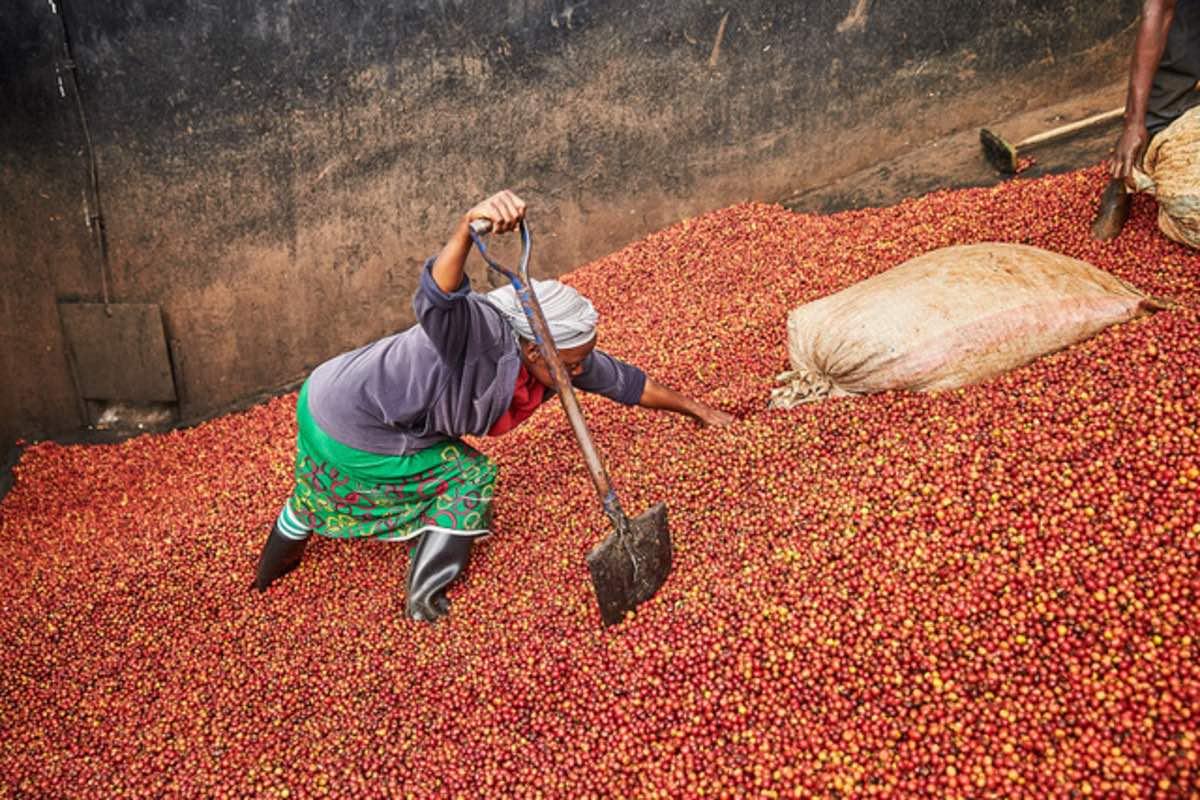
Kilimo cha biashara ambacho mwanamke  anatawanya kahawa iliyokusanya kwenye chumba maalumu  baada ya kuvunwa kutoka shambani baadae upelekwa viwandani na hii husaidia kumuongezea kipato